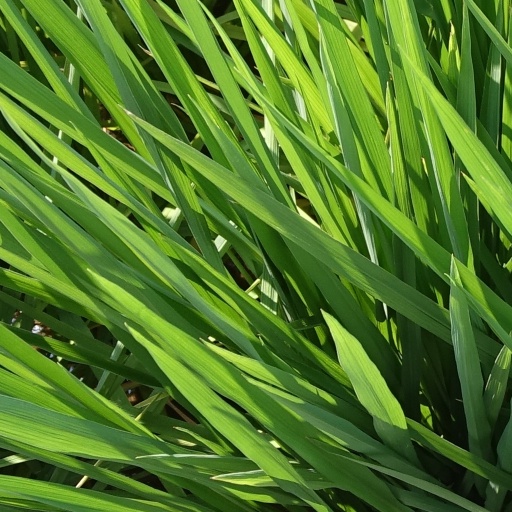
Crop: rice